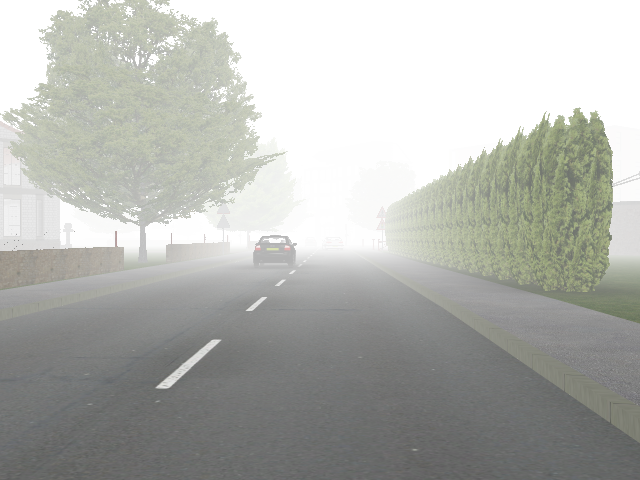
Weather: foggy or hazy